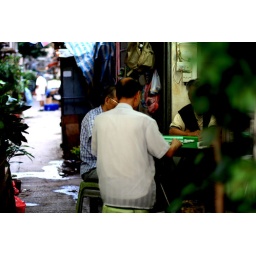
The most popular game in China.  Taken near the flower market in Mongkok, Hong Kong